Australia at the 2022 Winter Paralympics

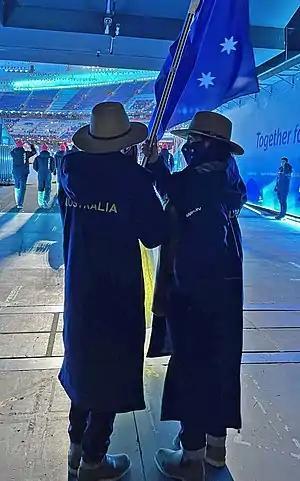

Kate McLoughlin served as the Chef de Mission. McLoughlin is first woman hold the position for an Australian Winter Paralympics team and was the Chef de Mission for Australian teams at the 2016 and 2020 Summer Paralympics.